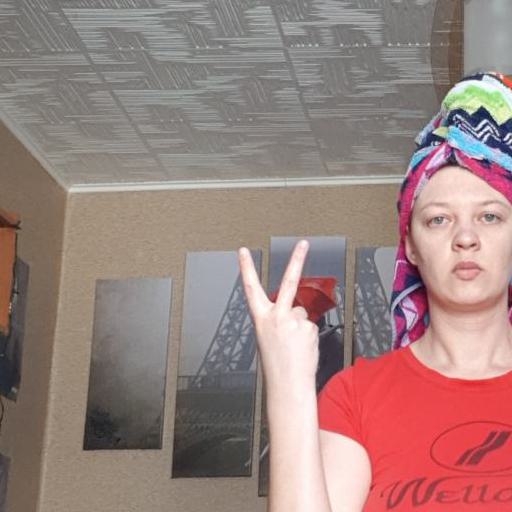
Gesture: peace_inverted